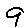
Label: 9